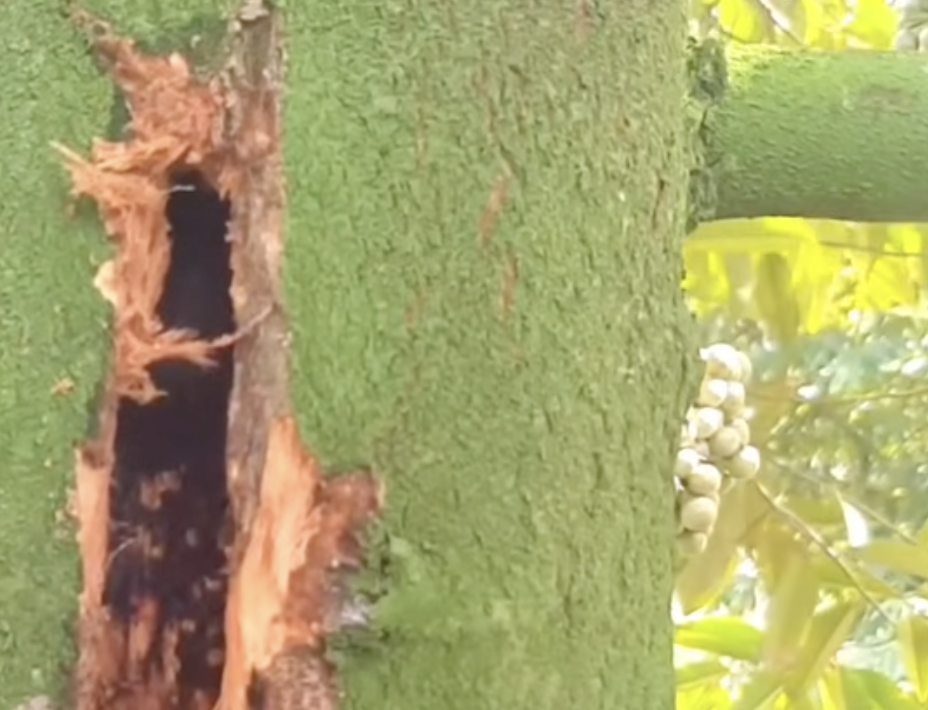
Label: stem_cracking_ gummosis